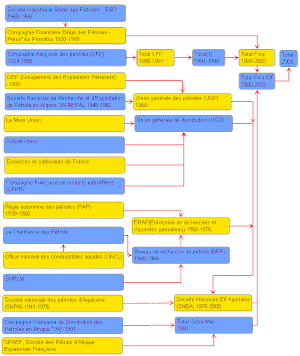
Le schéma contient une erreur car la société Antar n'a pas été absorbée par Total dans les années 1970 mais par Elf
Total SE est une entreprise pétrolière et gazière française privée. Elle fait partie des six « supermajors » : elle est la cinquième des six plus grosses entreprises du secteur à l'échelle mondiale, derrière ExxonMobil, Shell, BP, et Chevron, et avant ConocoPhillips. C'est la 1ʳᵉ entreprise française en termes de chiffre d'affaires en 2015, la 5ᵉ entreprise d'Europe et la 24ᵉ entreprise mondiale, ainsi que la 4ᵉ capitalisation boursière de la zone euro en 2015. Ses activités couvrent l'ensemble de la chaîne de production, de l'extraction du pétrole brut et du gaz naturel à la création d'énergie, cela incluant notamment les activités de raffinage et de distribution commerciale.